Dishonored

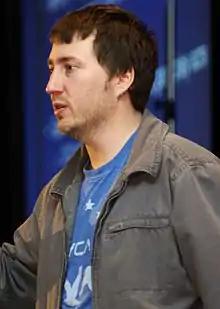
"Deus Ex" designer Harvey Smith (pictured in 2007) served as one of "Dishonored"s two creative directors.

Bethesda Softworks first announced "Dishonored" as a first-person, stealth, action-adventure game for Microsoft Windows, PlayStation 3, and Xbox 360 platforms on 7 July 2011. "Dishonored" is the first Arkane Studios game Bethesda published after Bethesda parent ZeniMax Media bought Arkane in August 2010. Arkane Studios founder Raphaël Colantonio and "Deus Ex" developer Harvey Smith were the game's creative directors, and "Deus Ex" designer Ricardo Bare was its lead technical designer. Visual design director Viktor Antonov, who designed "Half-Life 2" City 17, and art director Sebastien Mitton led the art team. Smith, Colantonio, Antonov, and Mitton spent three years in pre-production. Bethesda approached Arkane and asked them to develop a new game and a new intellectual property. The team already had ideas for developing a similar game, but until Bethesda approached them, Arkane had no specific ideas. Mitton contacted Antonov in May 2009 to ask for his help to establish an artistic identity for a new intellectual property. The full Arkane teamincluding their offices in Lyon, France, and Austin, Texasworked on the game.